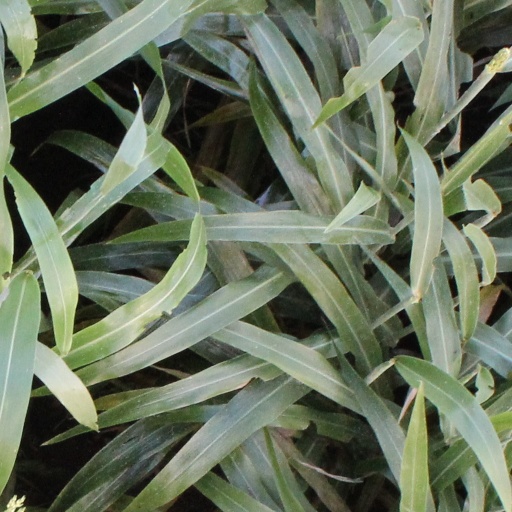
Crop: sorghum